Afghanistan

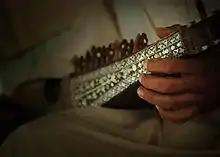
The Afghan rubab

Afghans are divided into several ethnolinguistic groups. According to research data by several institutions in 2019, the Pashtuns are the largest ethnic group, comprising 42%, followed by Tajiks, comprising 27% of the country's population. The other two major ethnic groups are the Hazaras and Uzbeks, each at 9%. A further 10 other ethnic groups are recognized and each are represented in the Afghan National Anthem.